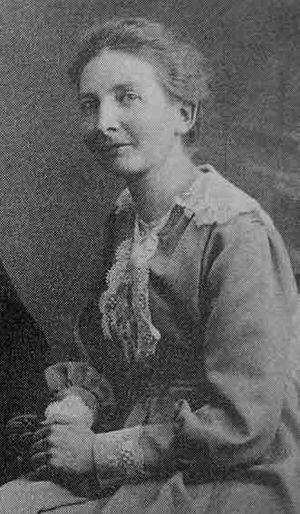
Portrait de Hélène Monastier (1882-1976). Détail d'une photographie avec ses parents
Voici une liste de personnalités associées à la Société religieuse des Amis, aussi connus sous le nom de quakers.
Hélène Monastier, née le 2 décembre 1882 à Payerne et décédée le 7 mars 1976 à Lausanne, est une enseignante vaudoise. Elle fut une personnalité marquante des Socialistes chrétiens, du Service civil international et de la Société religieuse des Amis en Suisse romande.